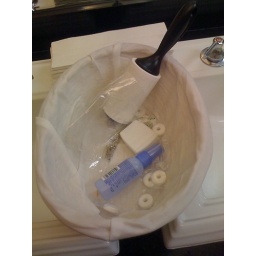
All sorts of crap that a gentleman might need by the bathroom sink at the SCAD Trustees Theater